Amelia (birth defect)

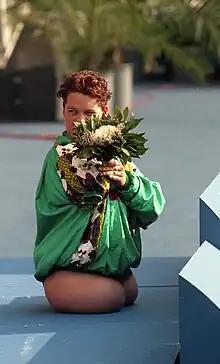
Amelia affecting both legs (Tracy Barrell during Paralympics)

Amelia is the birth defect of lacking one or more limbs. The term may be modified to indicate the number of legs or arms missing at birth, such as tetra-amelia for the absence of all four limbs. The term is .